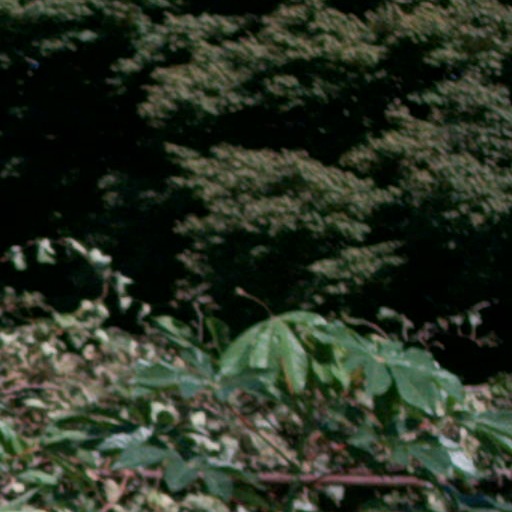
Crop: cassava